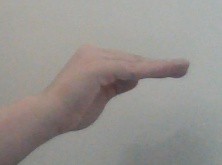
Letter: haa